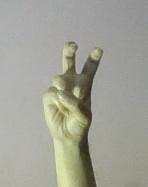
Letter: toot